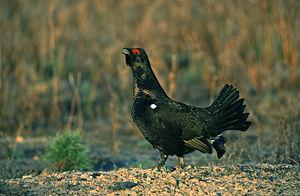
Le Rackelhahn, plus scientifiquement désigné par Tetrao urogallus x Lyrurus tetrix, est un hybride produit par le croisement d'un Grand Tétras et d'un tétras-lyre. Assez commun dans les régions ou cohabitent les deux espèces, il peut être soit mâle, soit femelle.
Les tétras, lagopèdes et gélinottes sont un groupe de Galliformes de taille moyenne à grande, adaptés aux zones tempérées et boréales de l’Hémisphère Nord. Certaines espèces sont connues pour leurs parades collectives. Vingt espèces sont actuellement acceptées, quatre existent en France, le grand tétras, le tétras lyre, le lagopède alpin et la gélinotte des bois.